History of Cambodia

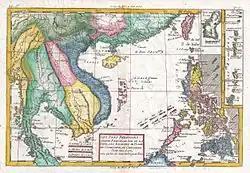
1780 map of Cambodia and Southeast Asia

Sources for the 16th century are more numerous. The kingdom is centred at the Mekong, prospering as an integral part of the Asian maritime trade network, via which the first contact with European explorers and adventurers does occur. Wars with the Siamese result in loss of territory and eventually the conquest of the capital Longvek in 1594. Richard Cocks, of the East India Company established trade with Cochin, China, and Cambodia by 1618, but the Cambodia commerce was not authorized by the directors in London and was short-lived until it was revived in 1651, again without authorization. The Vietnamese on their "Southward March" reach Prei Nokor/Saigon at the Mekong Delta in the 17th century. This event initiates the slow process of Cambodia losing access to the seas and independent marine trade.